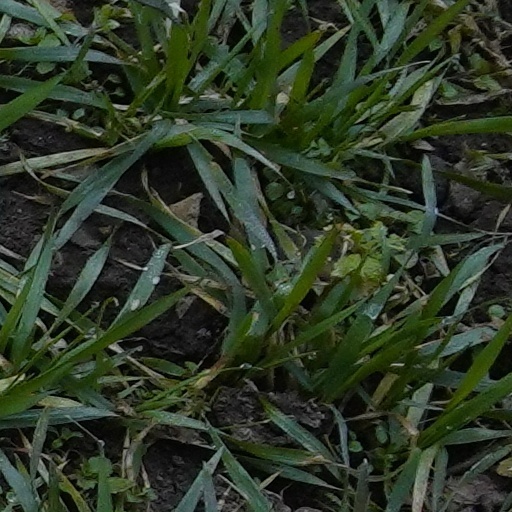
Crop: wheat